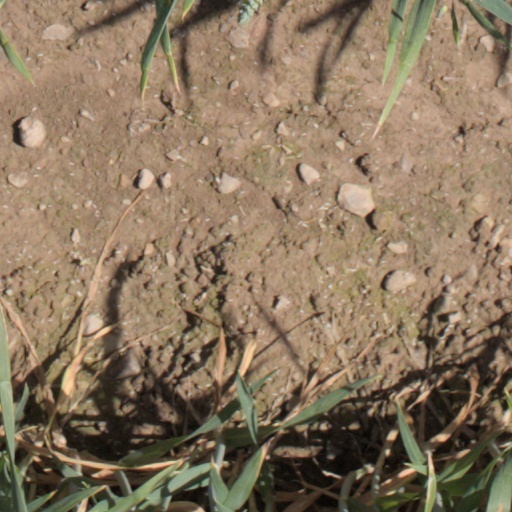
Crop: wheat